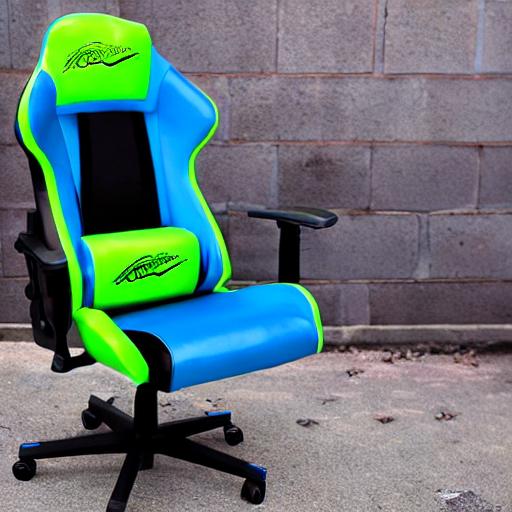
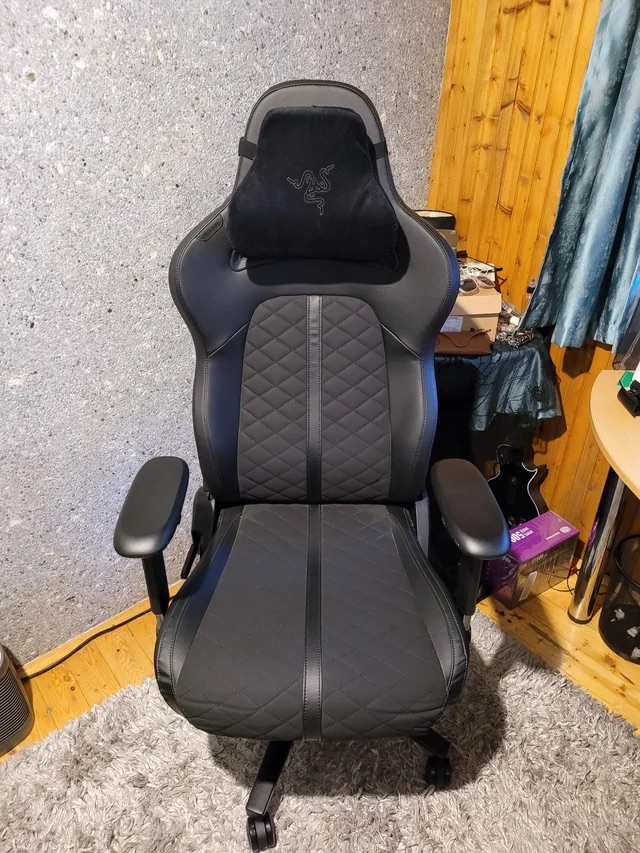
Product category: items_chair
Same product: no